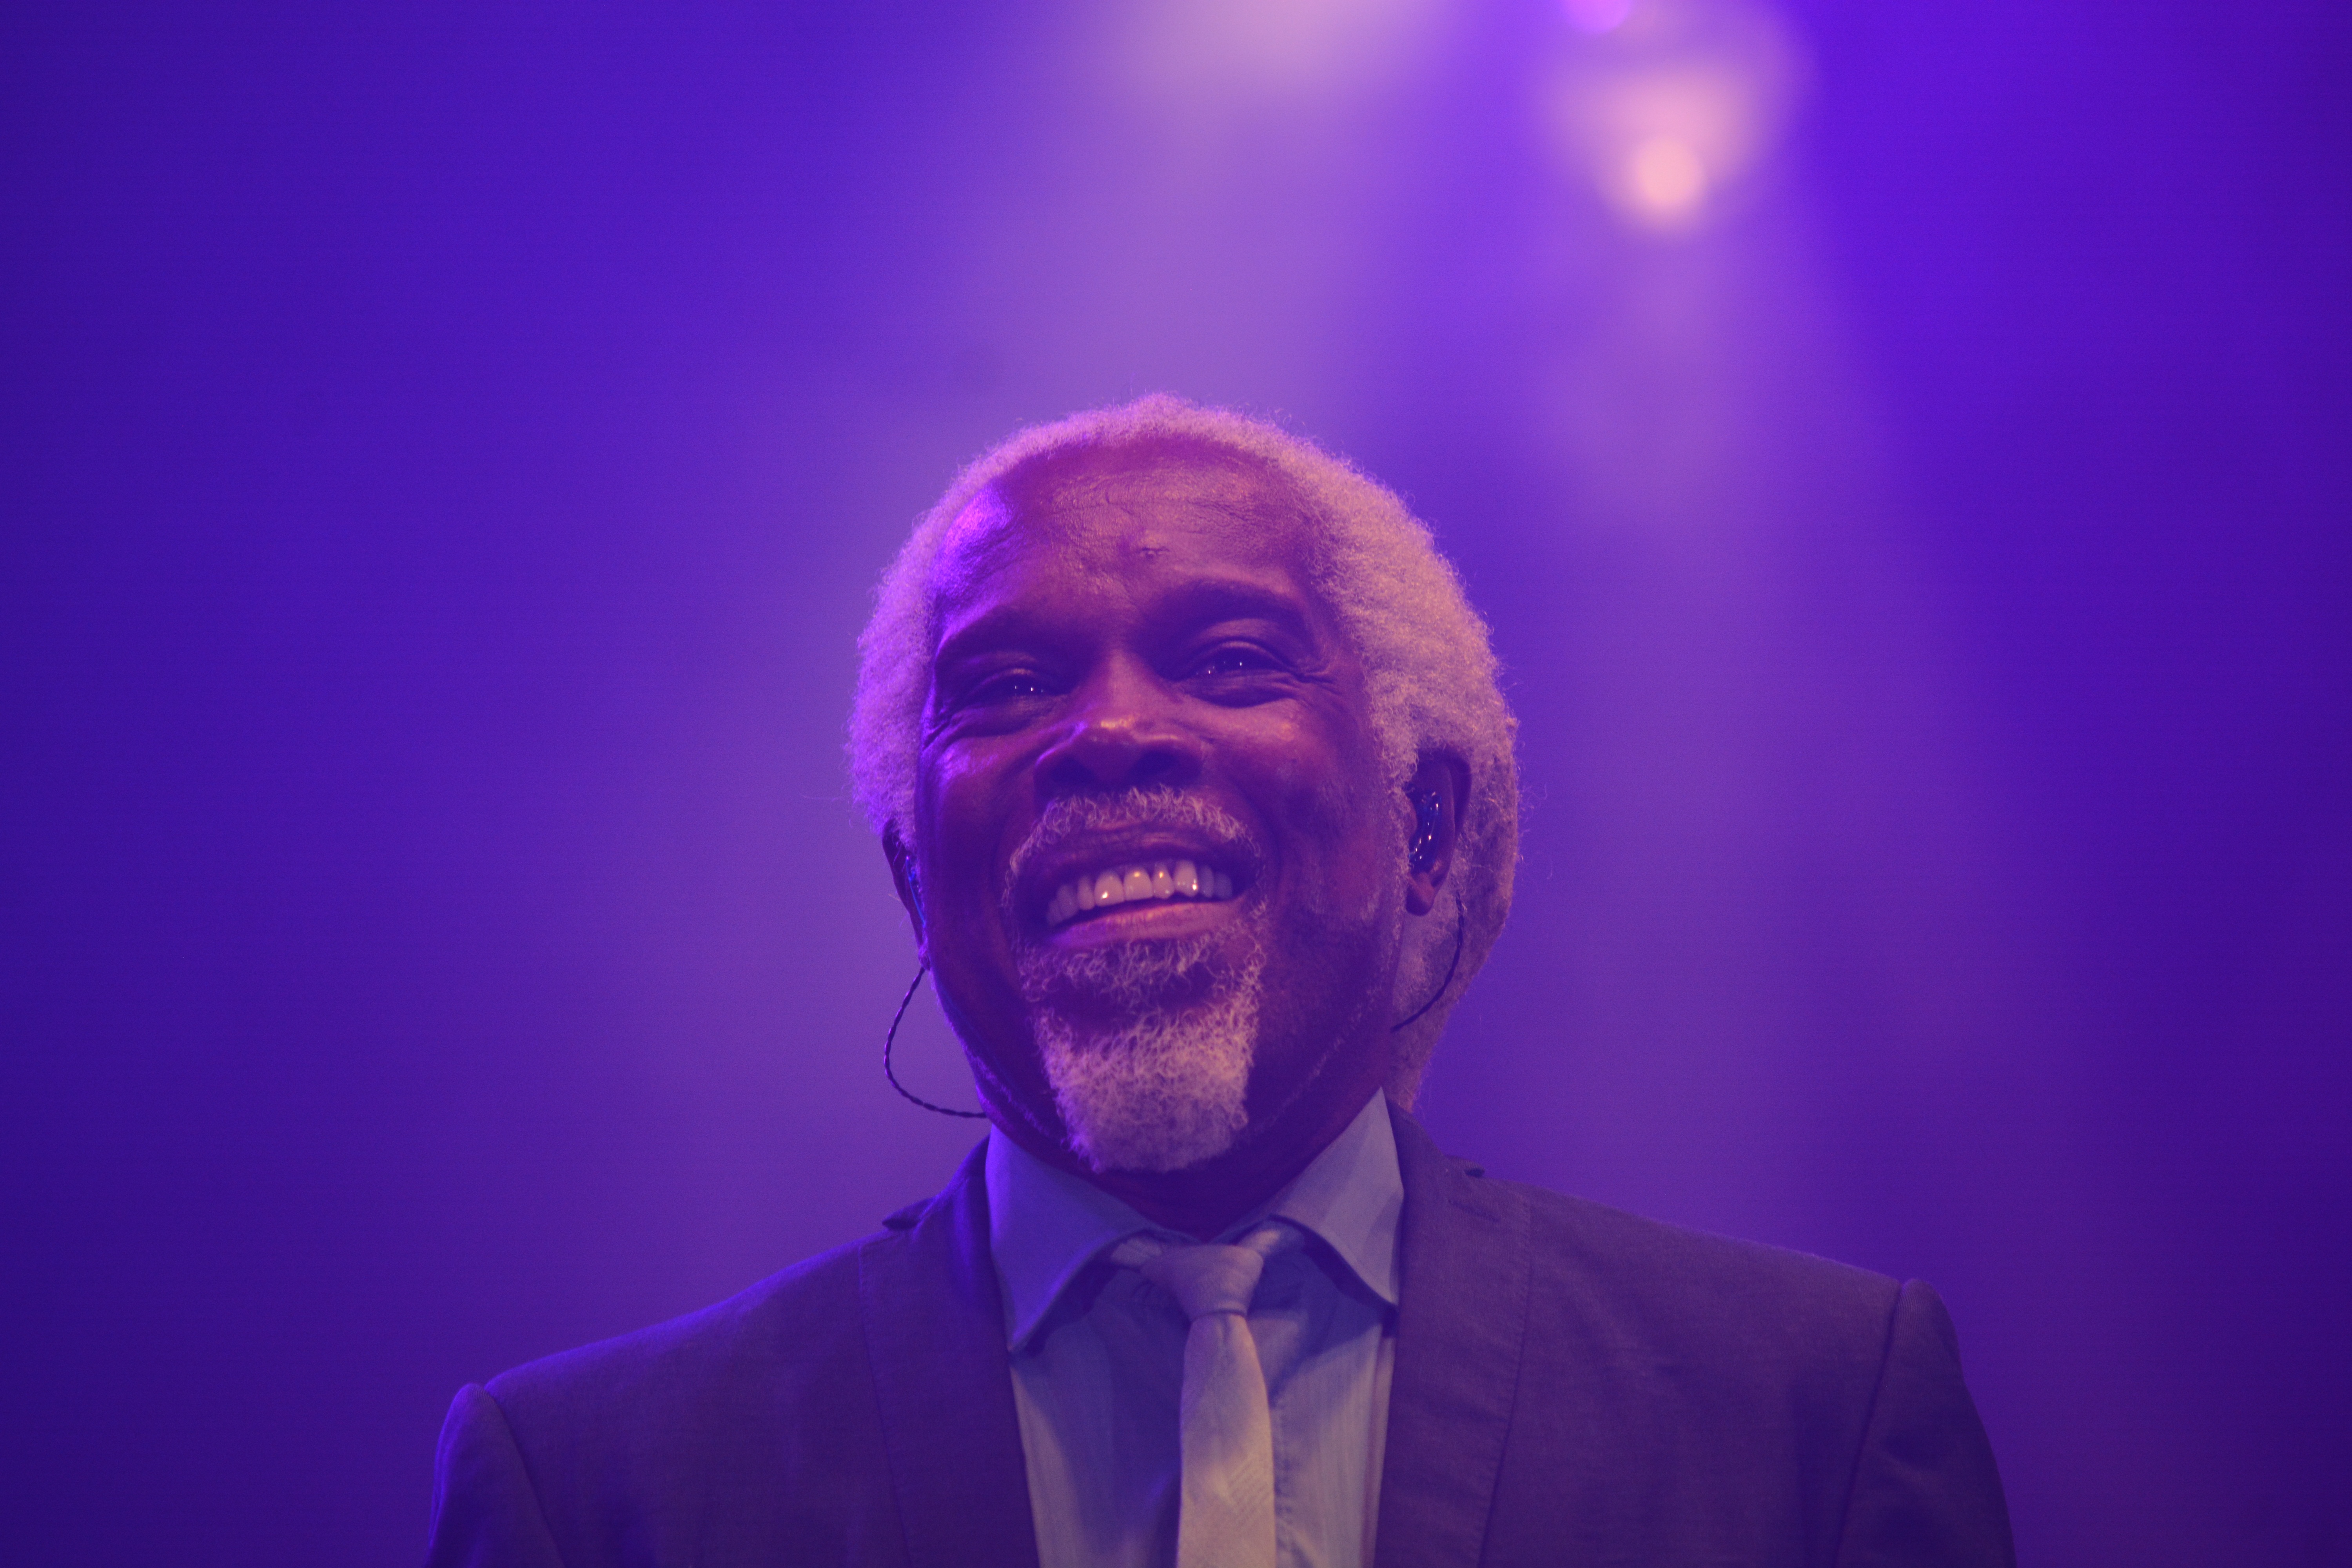
concert, band, blue, stage, performance, singing, entertainment, openair, hamburg, performing arts, singer songwriter, bramfeld, ndr, billy ocean, summer tour